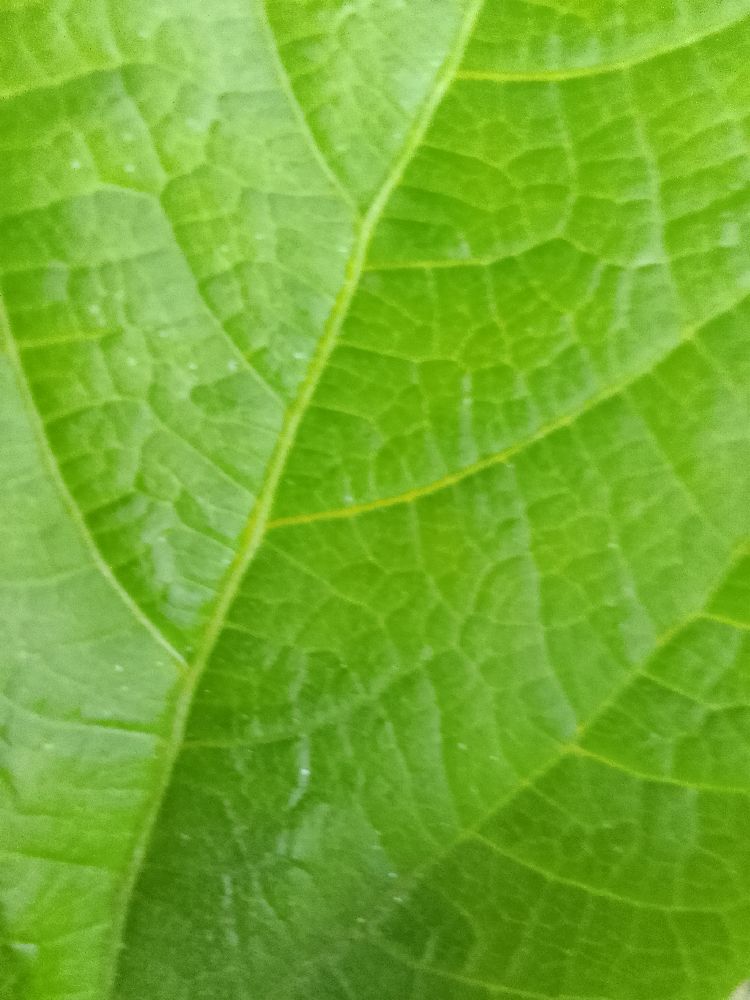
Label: healthy